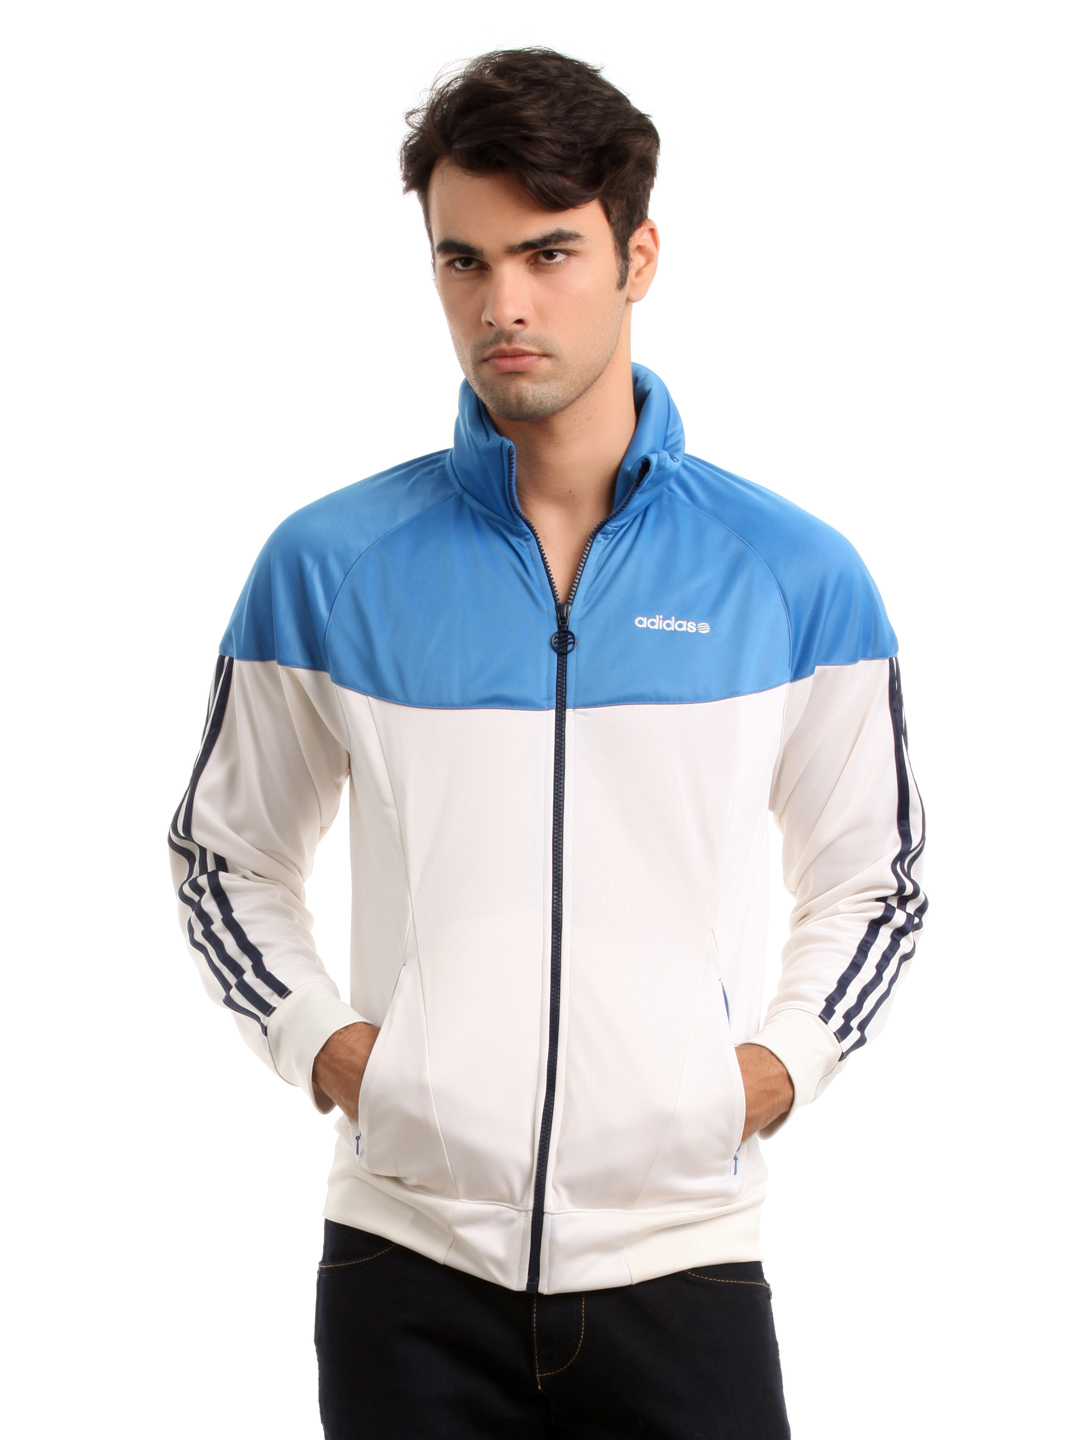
ADIDAS Men White & Blue Jacket
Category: Apparel / Topwear / Jackets
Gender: Men
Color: White
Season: Summer 2012
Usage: Sports